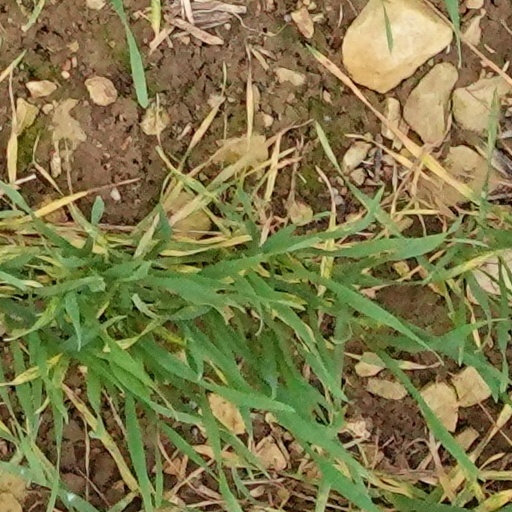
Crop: wheat